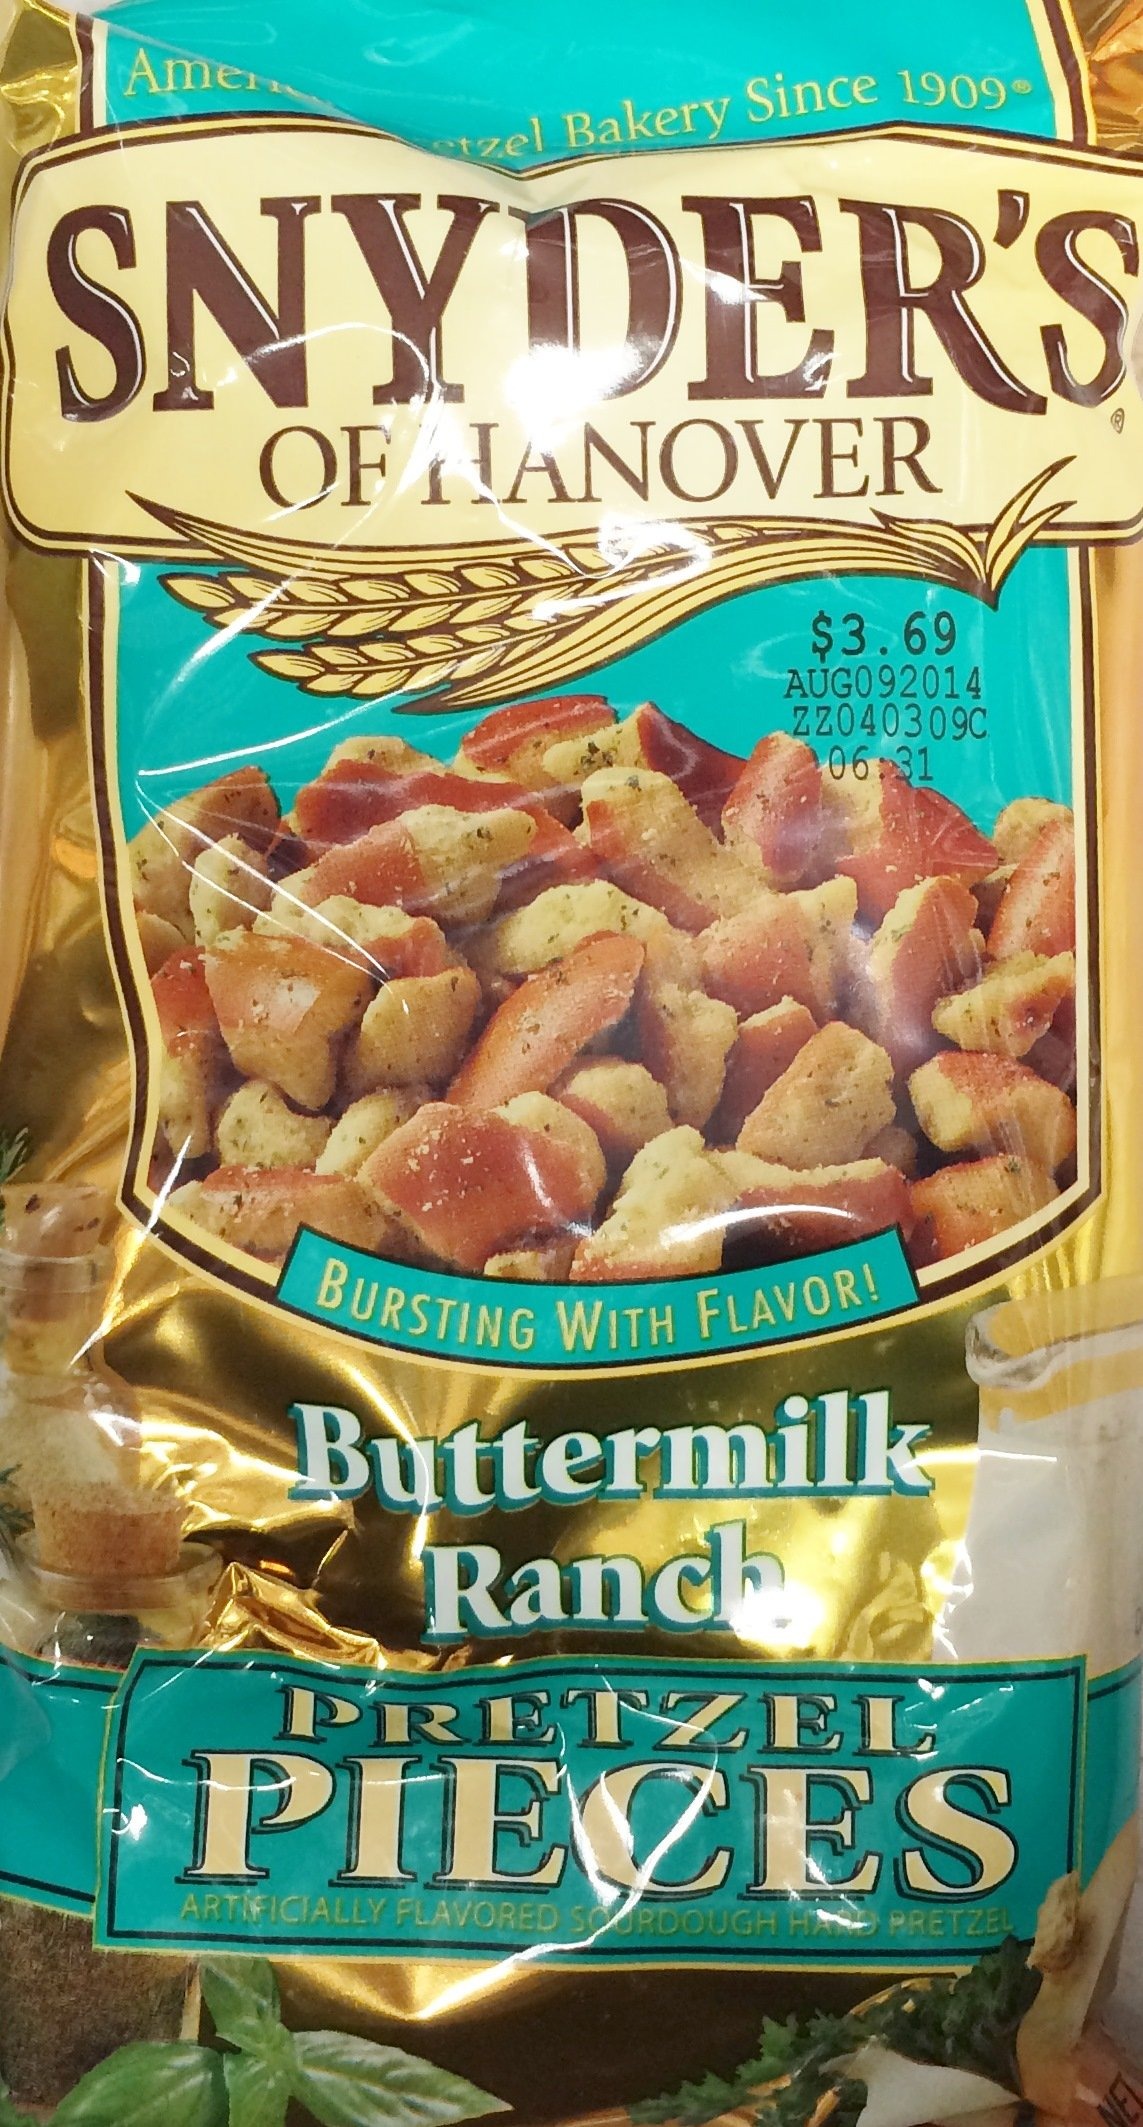
Item Name: Snyder's of Hanover, Buttermilk Ranch Pretzel Pieces, 11.25oz Bag (Pack of 2)
Bullet Point 1: RANCH PRETZELS: The popular taste of Buttermilk Ranch with savory flavors of buttermilk, garlic, and green onion
Bullet Point 2: PRETZEL PIECES SNACK: Small pieces of your favorite crunchy sourdough pretzel, delightfully seasoned with extraordinary flavor
Bullet Point 3: A GREAT SCHOOL SNACK: Made in a facility that does not process peanuts - safe for nut-free schools
Bullet Point 4: SHAREABLE BAG: 2 pack of 10 ounce bag is perfect for sharing at parties, picnics, or relaxing with friends
Value: 20.0
Unit: Ounce

Price: 15.24